World Peace (sculpture)

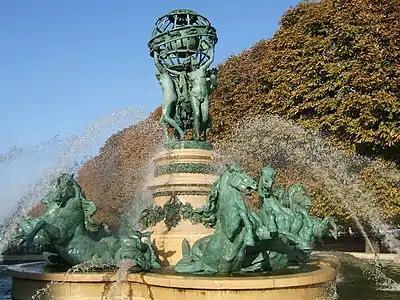
Jean-Baptiste Carpeaux: "Quatre parties du monde" at the Jardin du Luxembourg in Paris.

According to reporter Timo Kalevi Forss the old rhetoric of the Finno-Soviet Treaty of 1948 was still alive and well at the sculpture's revelation in 1990 and it was seen to contain "unease from great power politics and stiffness of fur cap embassies". The mayor of Helsinki at the time, Raimo Ilaskivi (National Coalition Party) described the sculpture as a "passionate, clear and concrete appeal for peace and friendship". The Soviet Union was represented by a delegation led by Valeri T. Saikin, the head of the executive committee of the Moscow city council, which also included the sculptor Kiryuhin.